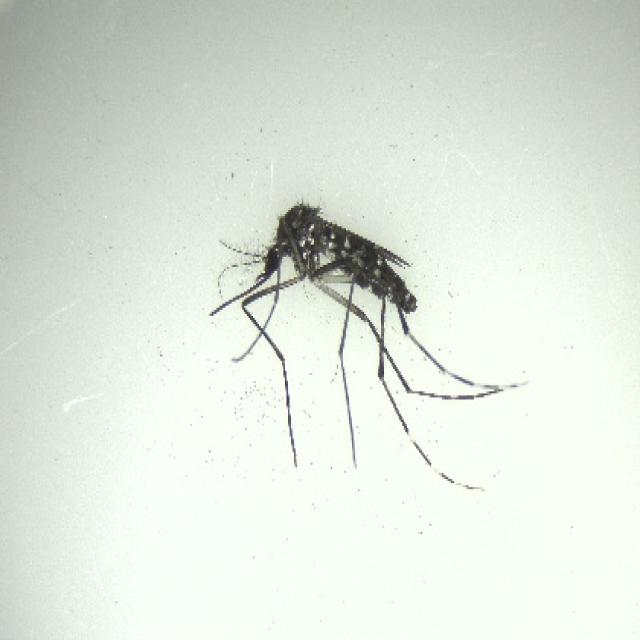
Species: aedes_albopictus